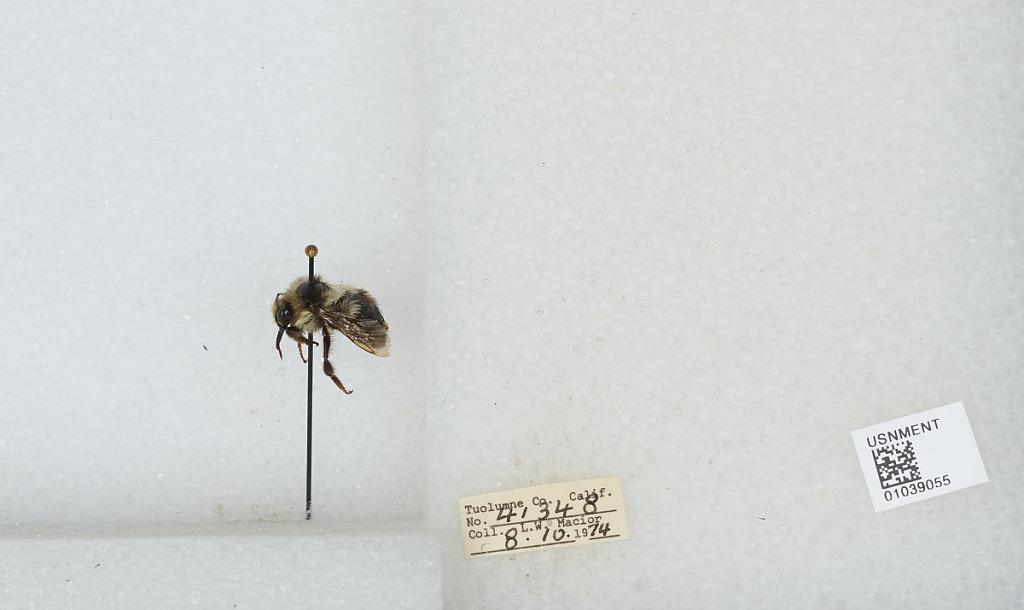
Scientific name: Bombus (Cullumanobombus) rufocinctus Cresson
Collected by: L. Macior
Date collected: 1974-8-10
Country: United States
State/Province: California
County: Tuolumne
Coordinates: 38.02, -119.93